San Francisco Recreation & Parks Department

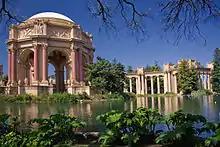
The Palace of Fine Arts was retrofitted in 2009.

The Marina Harbor is a public 671 slip small-craft yacht harbor located in the Marina District across from the Marina Green. Also located in the marina is the St. Francis Yacht Club and Golden Gate Yacht Club.